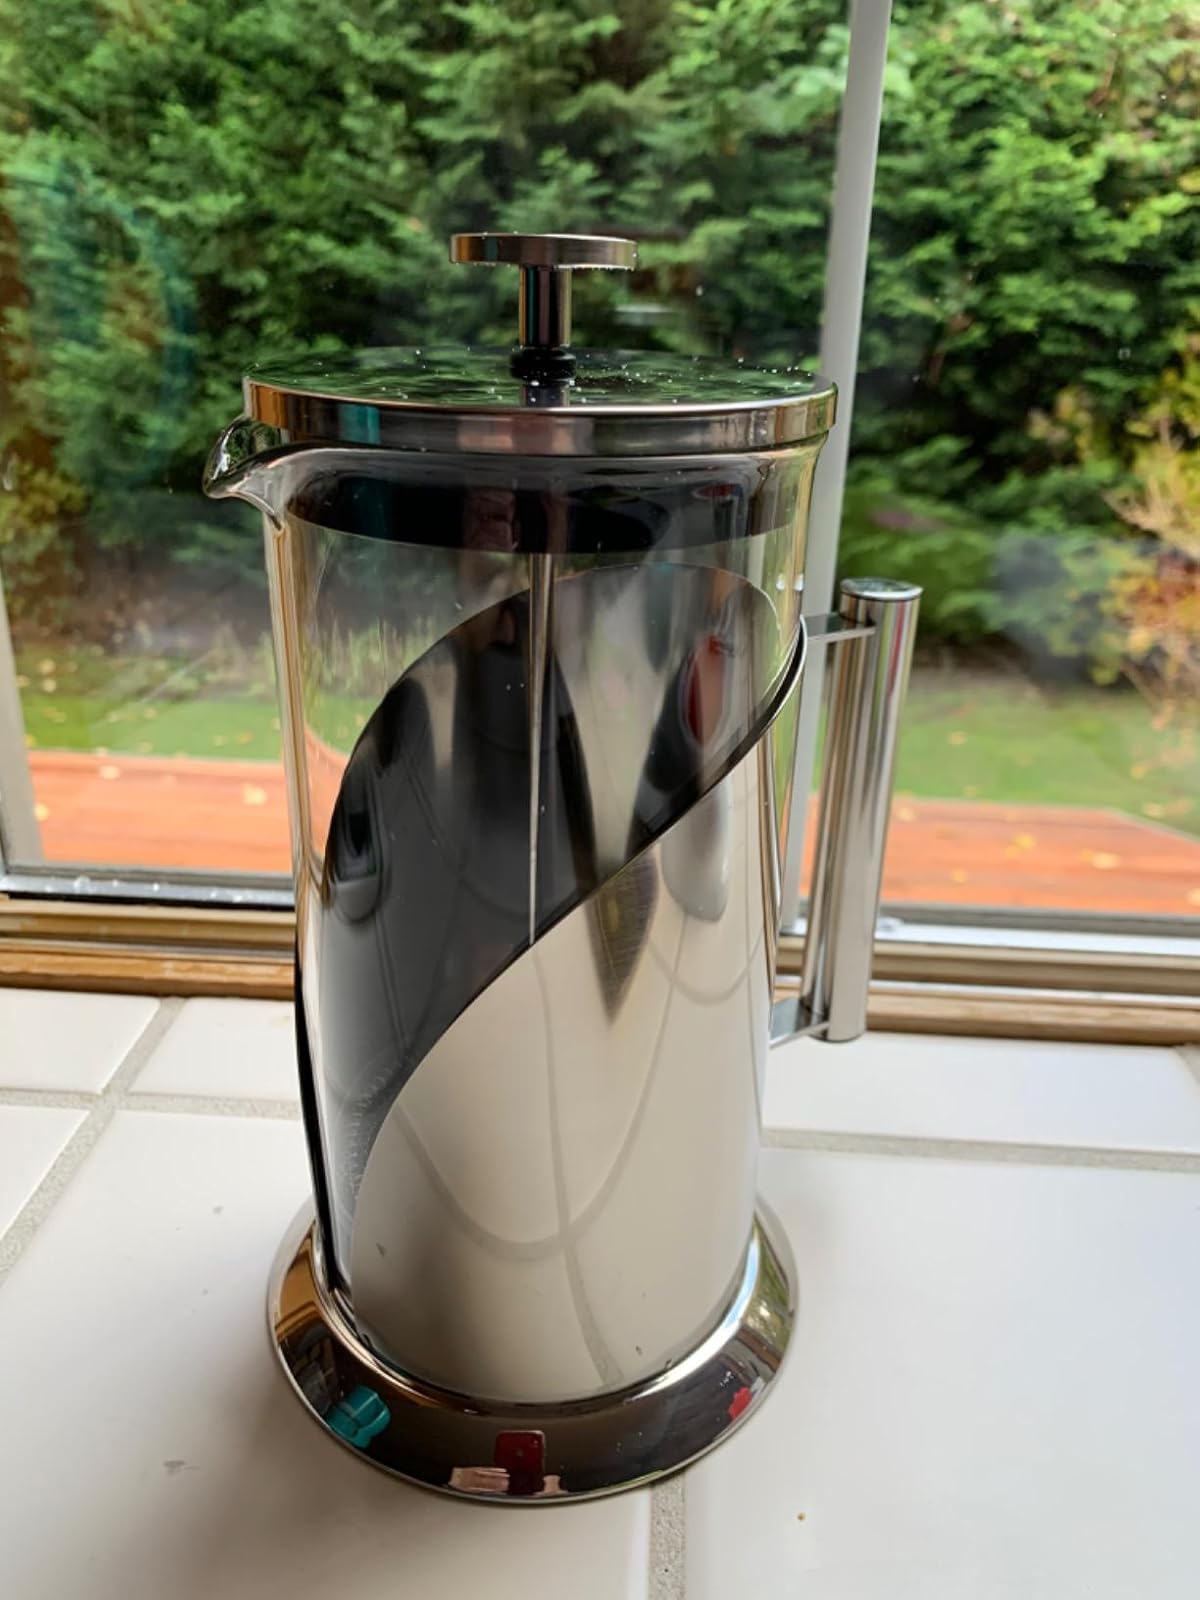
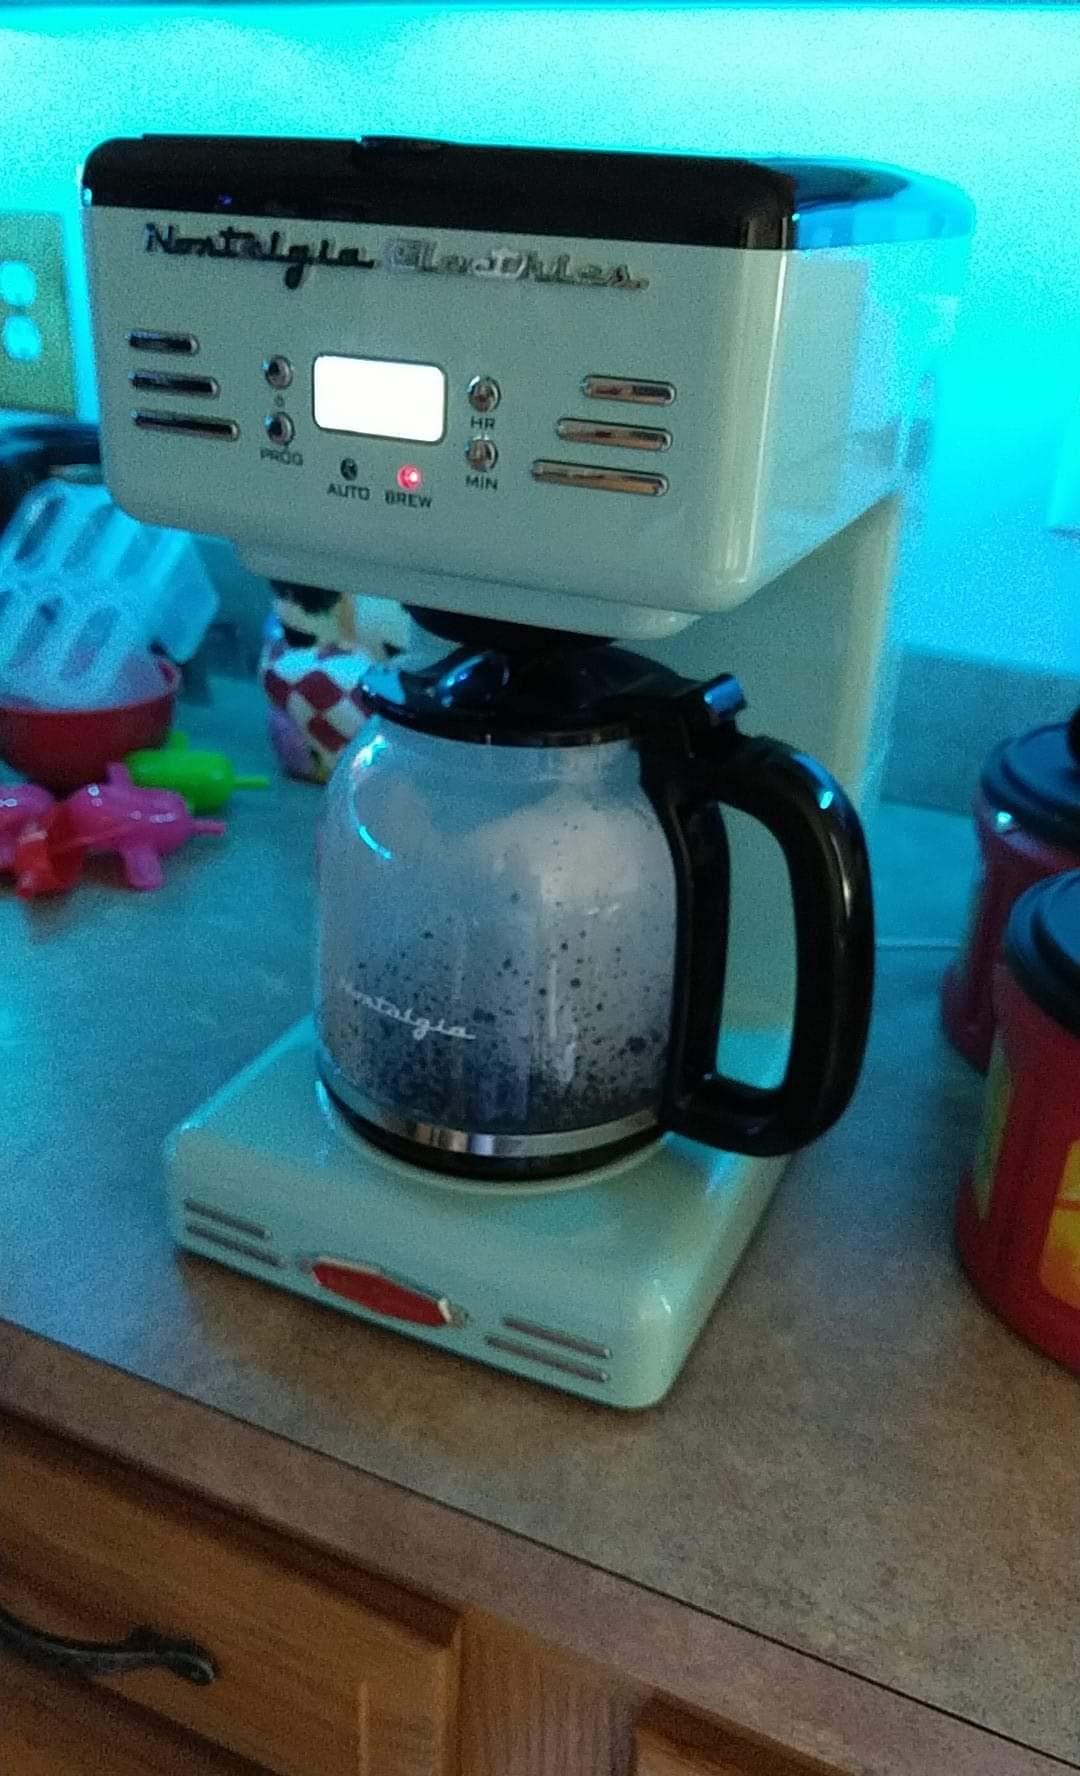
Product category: items_tea
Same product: no